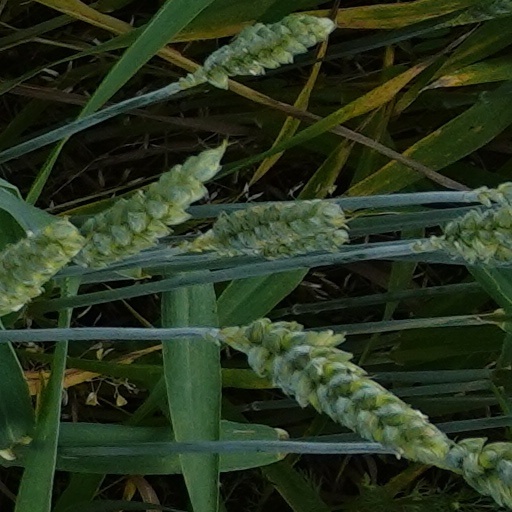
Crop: wheat